Describe the emotion expressed in this image:  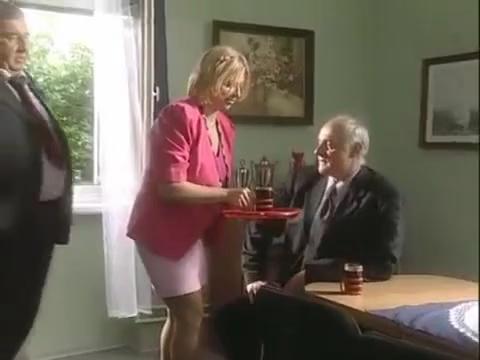
This person displays Fear, valence and arousal with high intensity.